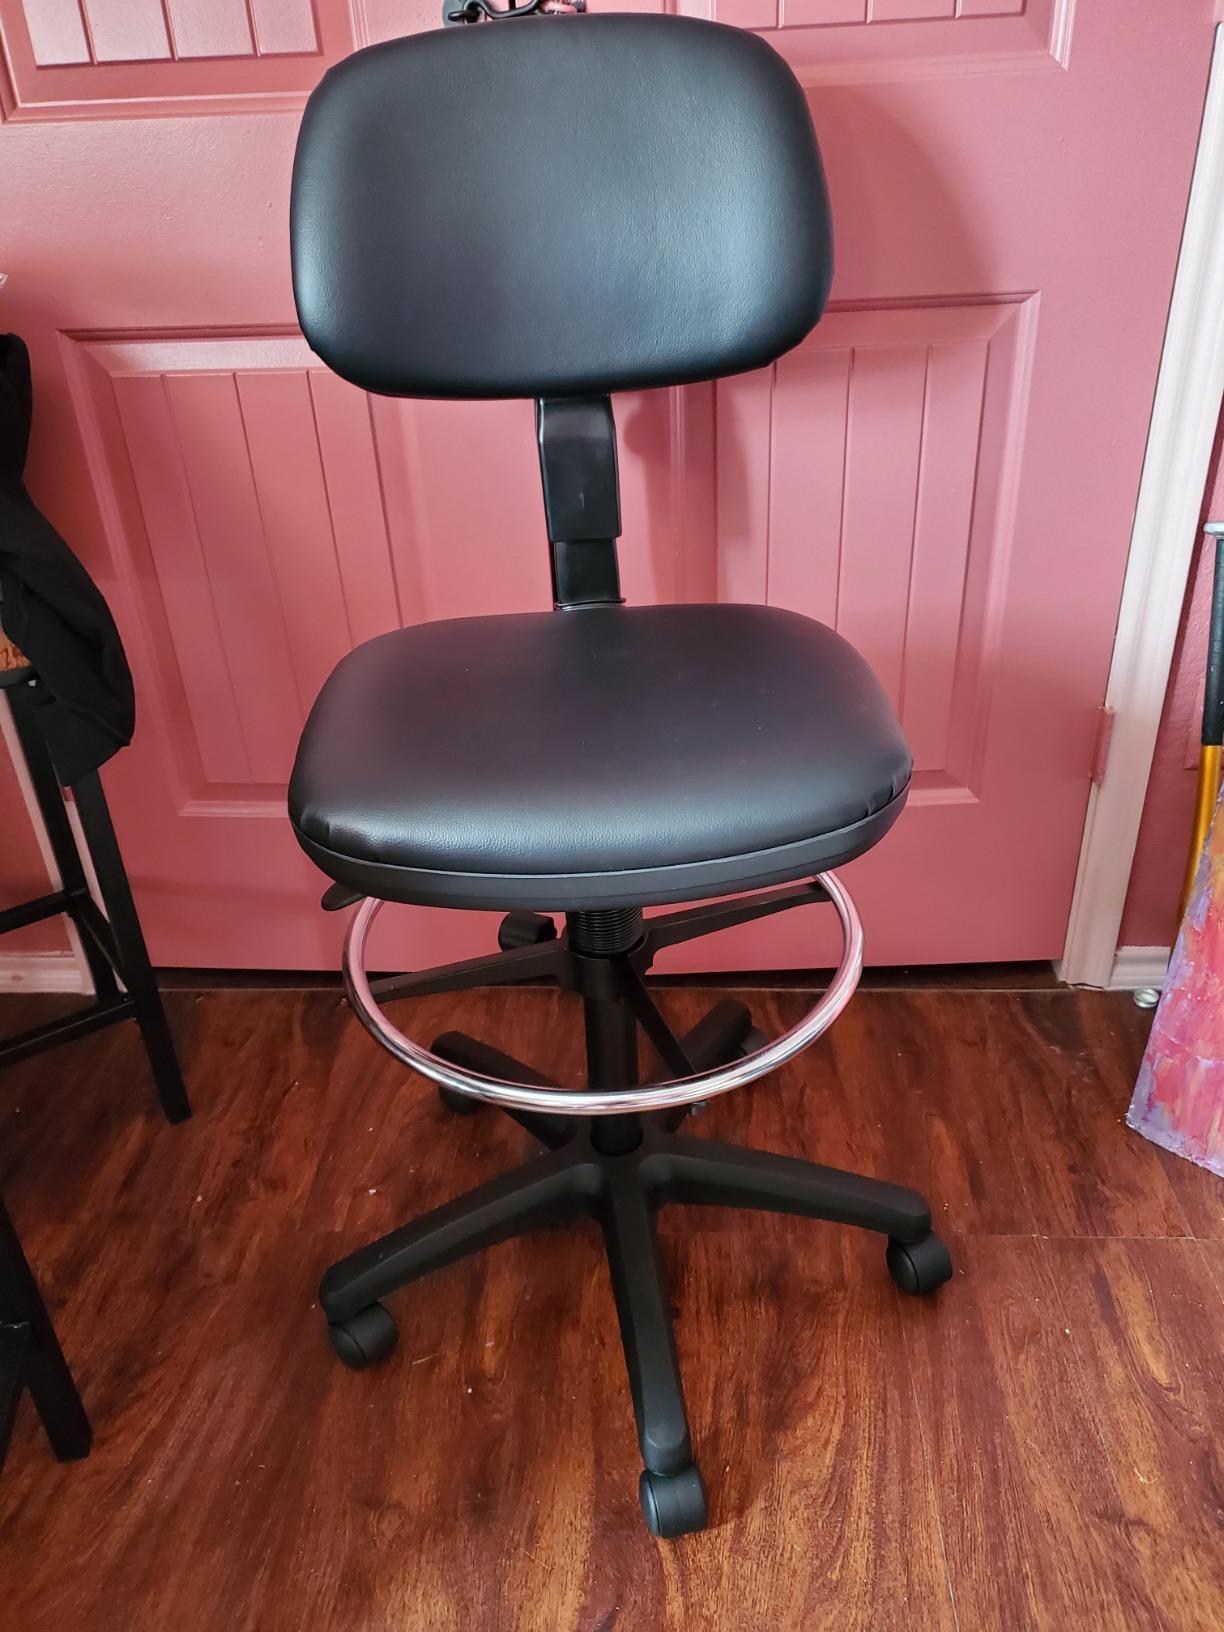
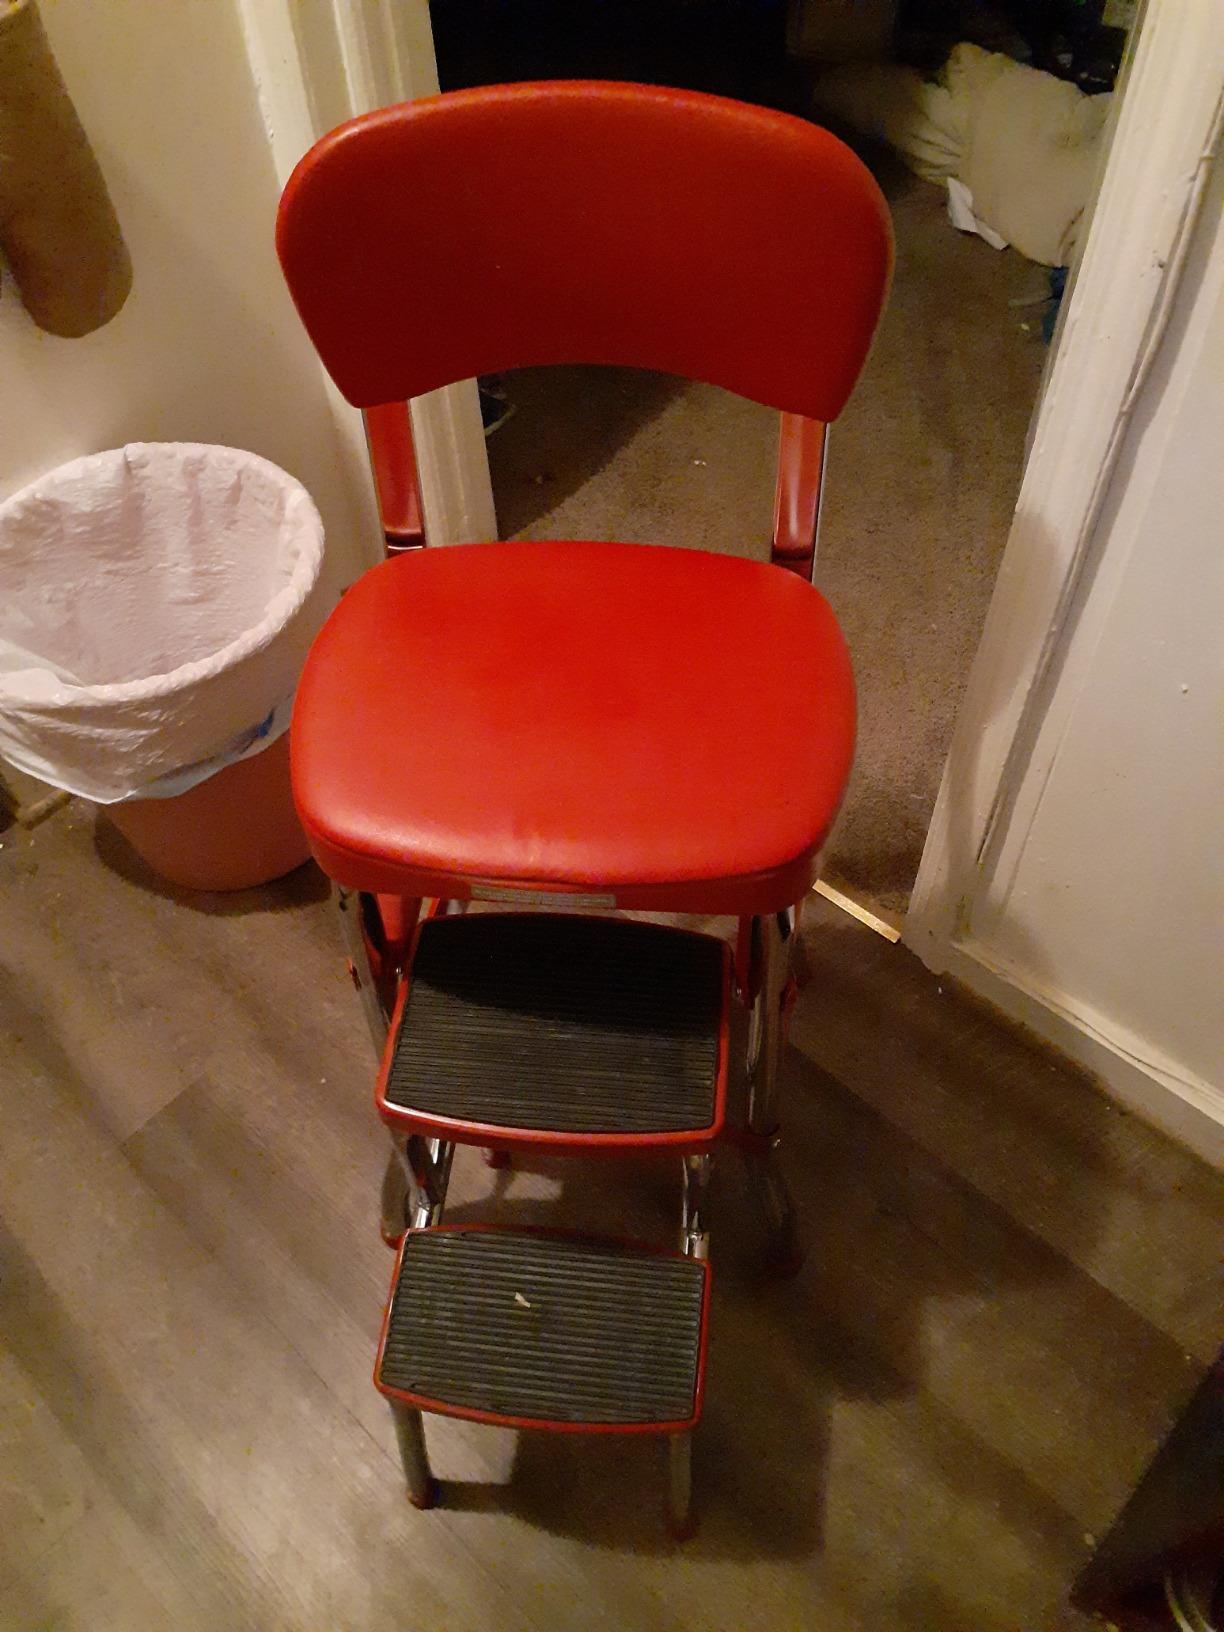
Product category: items_chair
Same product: no